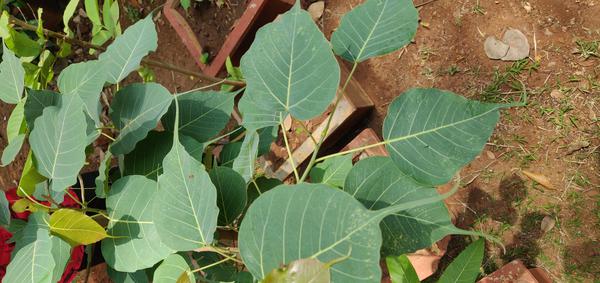
Plant: Arali